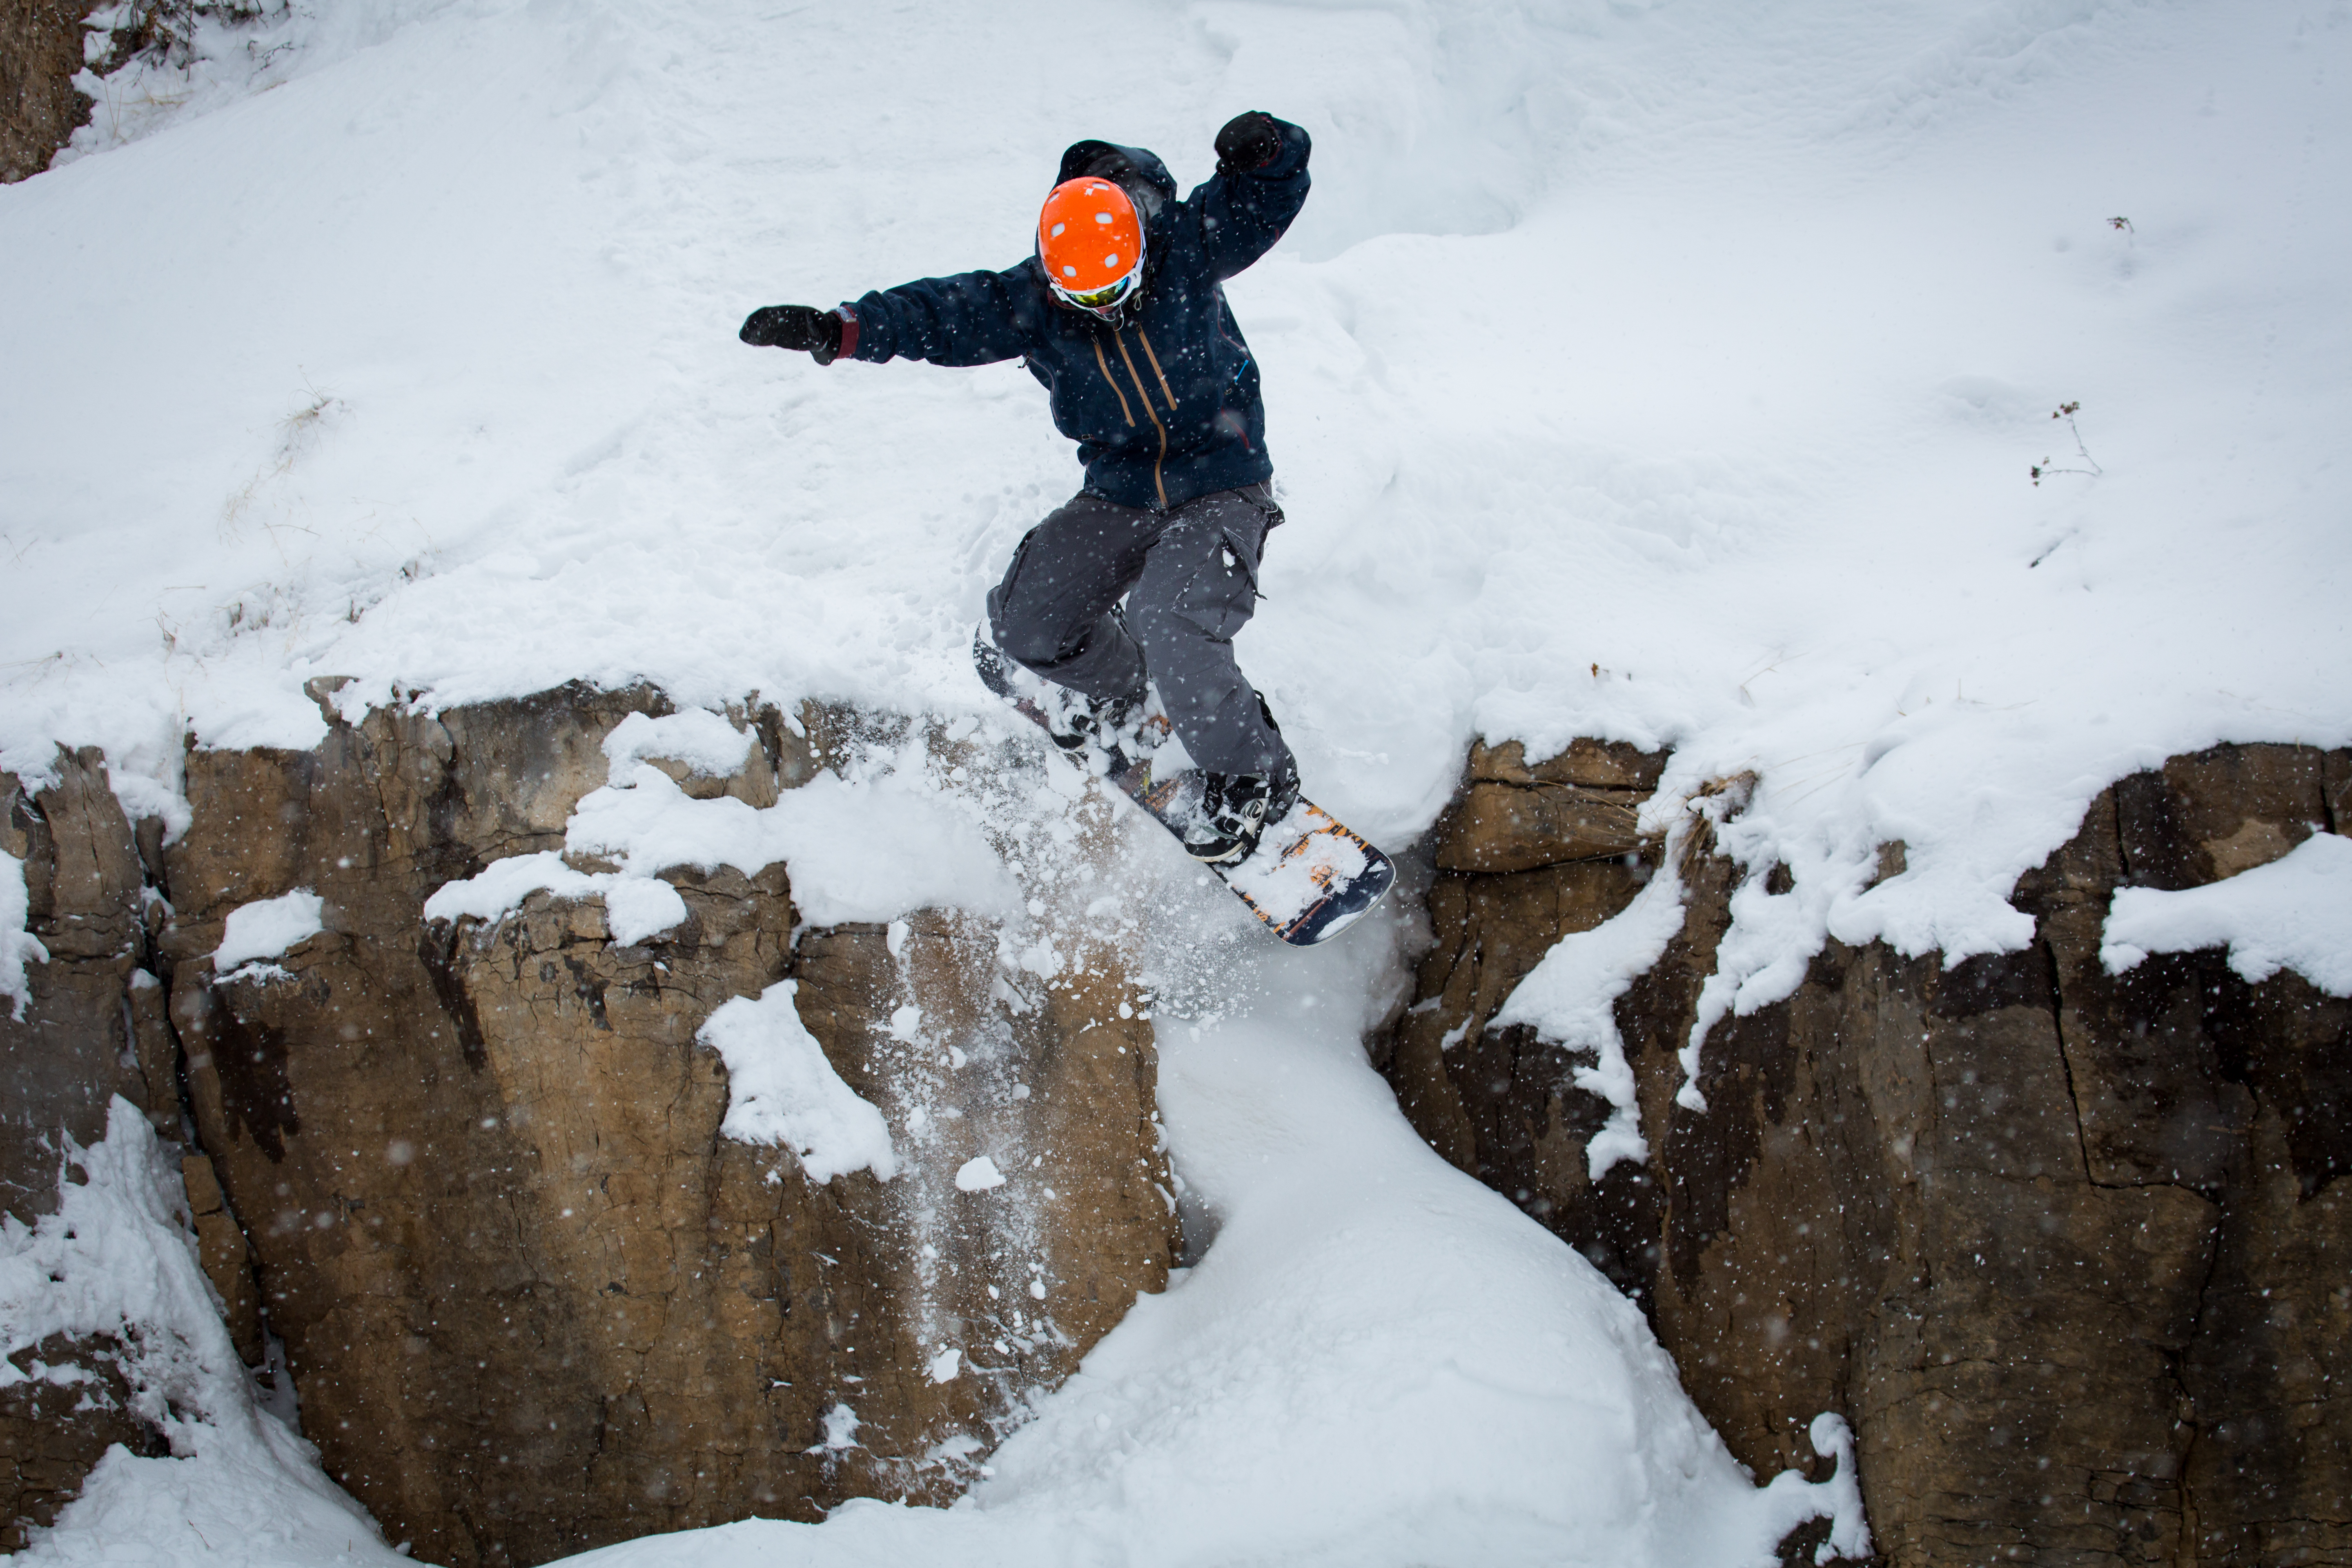
snow, winter, drop, jump, cliff, ice, weather, snowshoe, snowboard, extreme sport, powder, skiing, season, rocks, 2015, ski, footwear, snowboarding, pow, freezing, vail, powderday, freshies, geological phenomenon